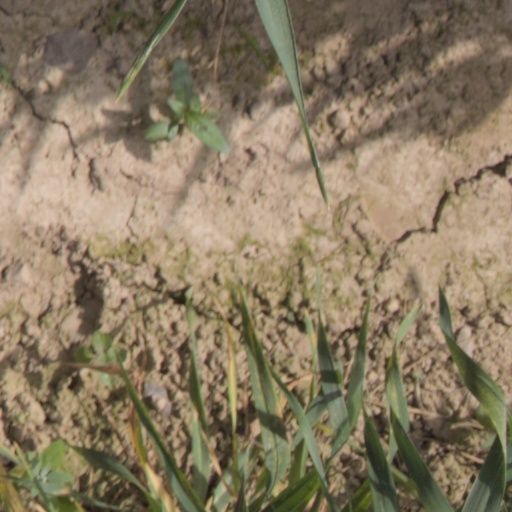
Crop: wheat